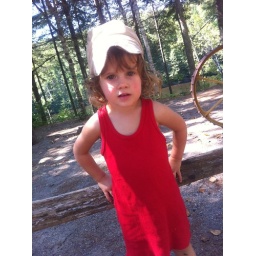
Marie in her lil red dress